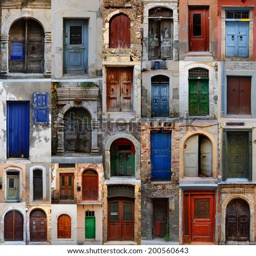
collection of weathered doors in the old town